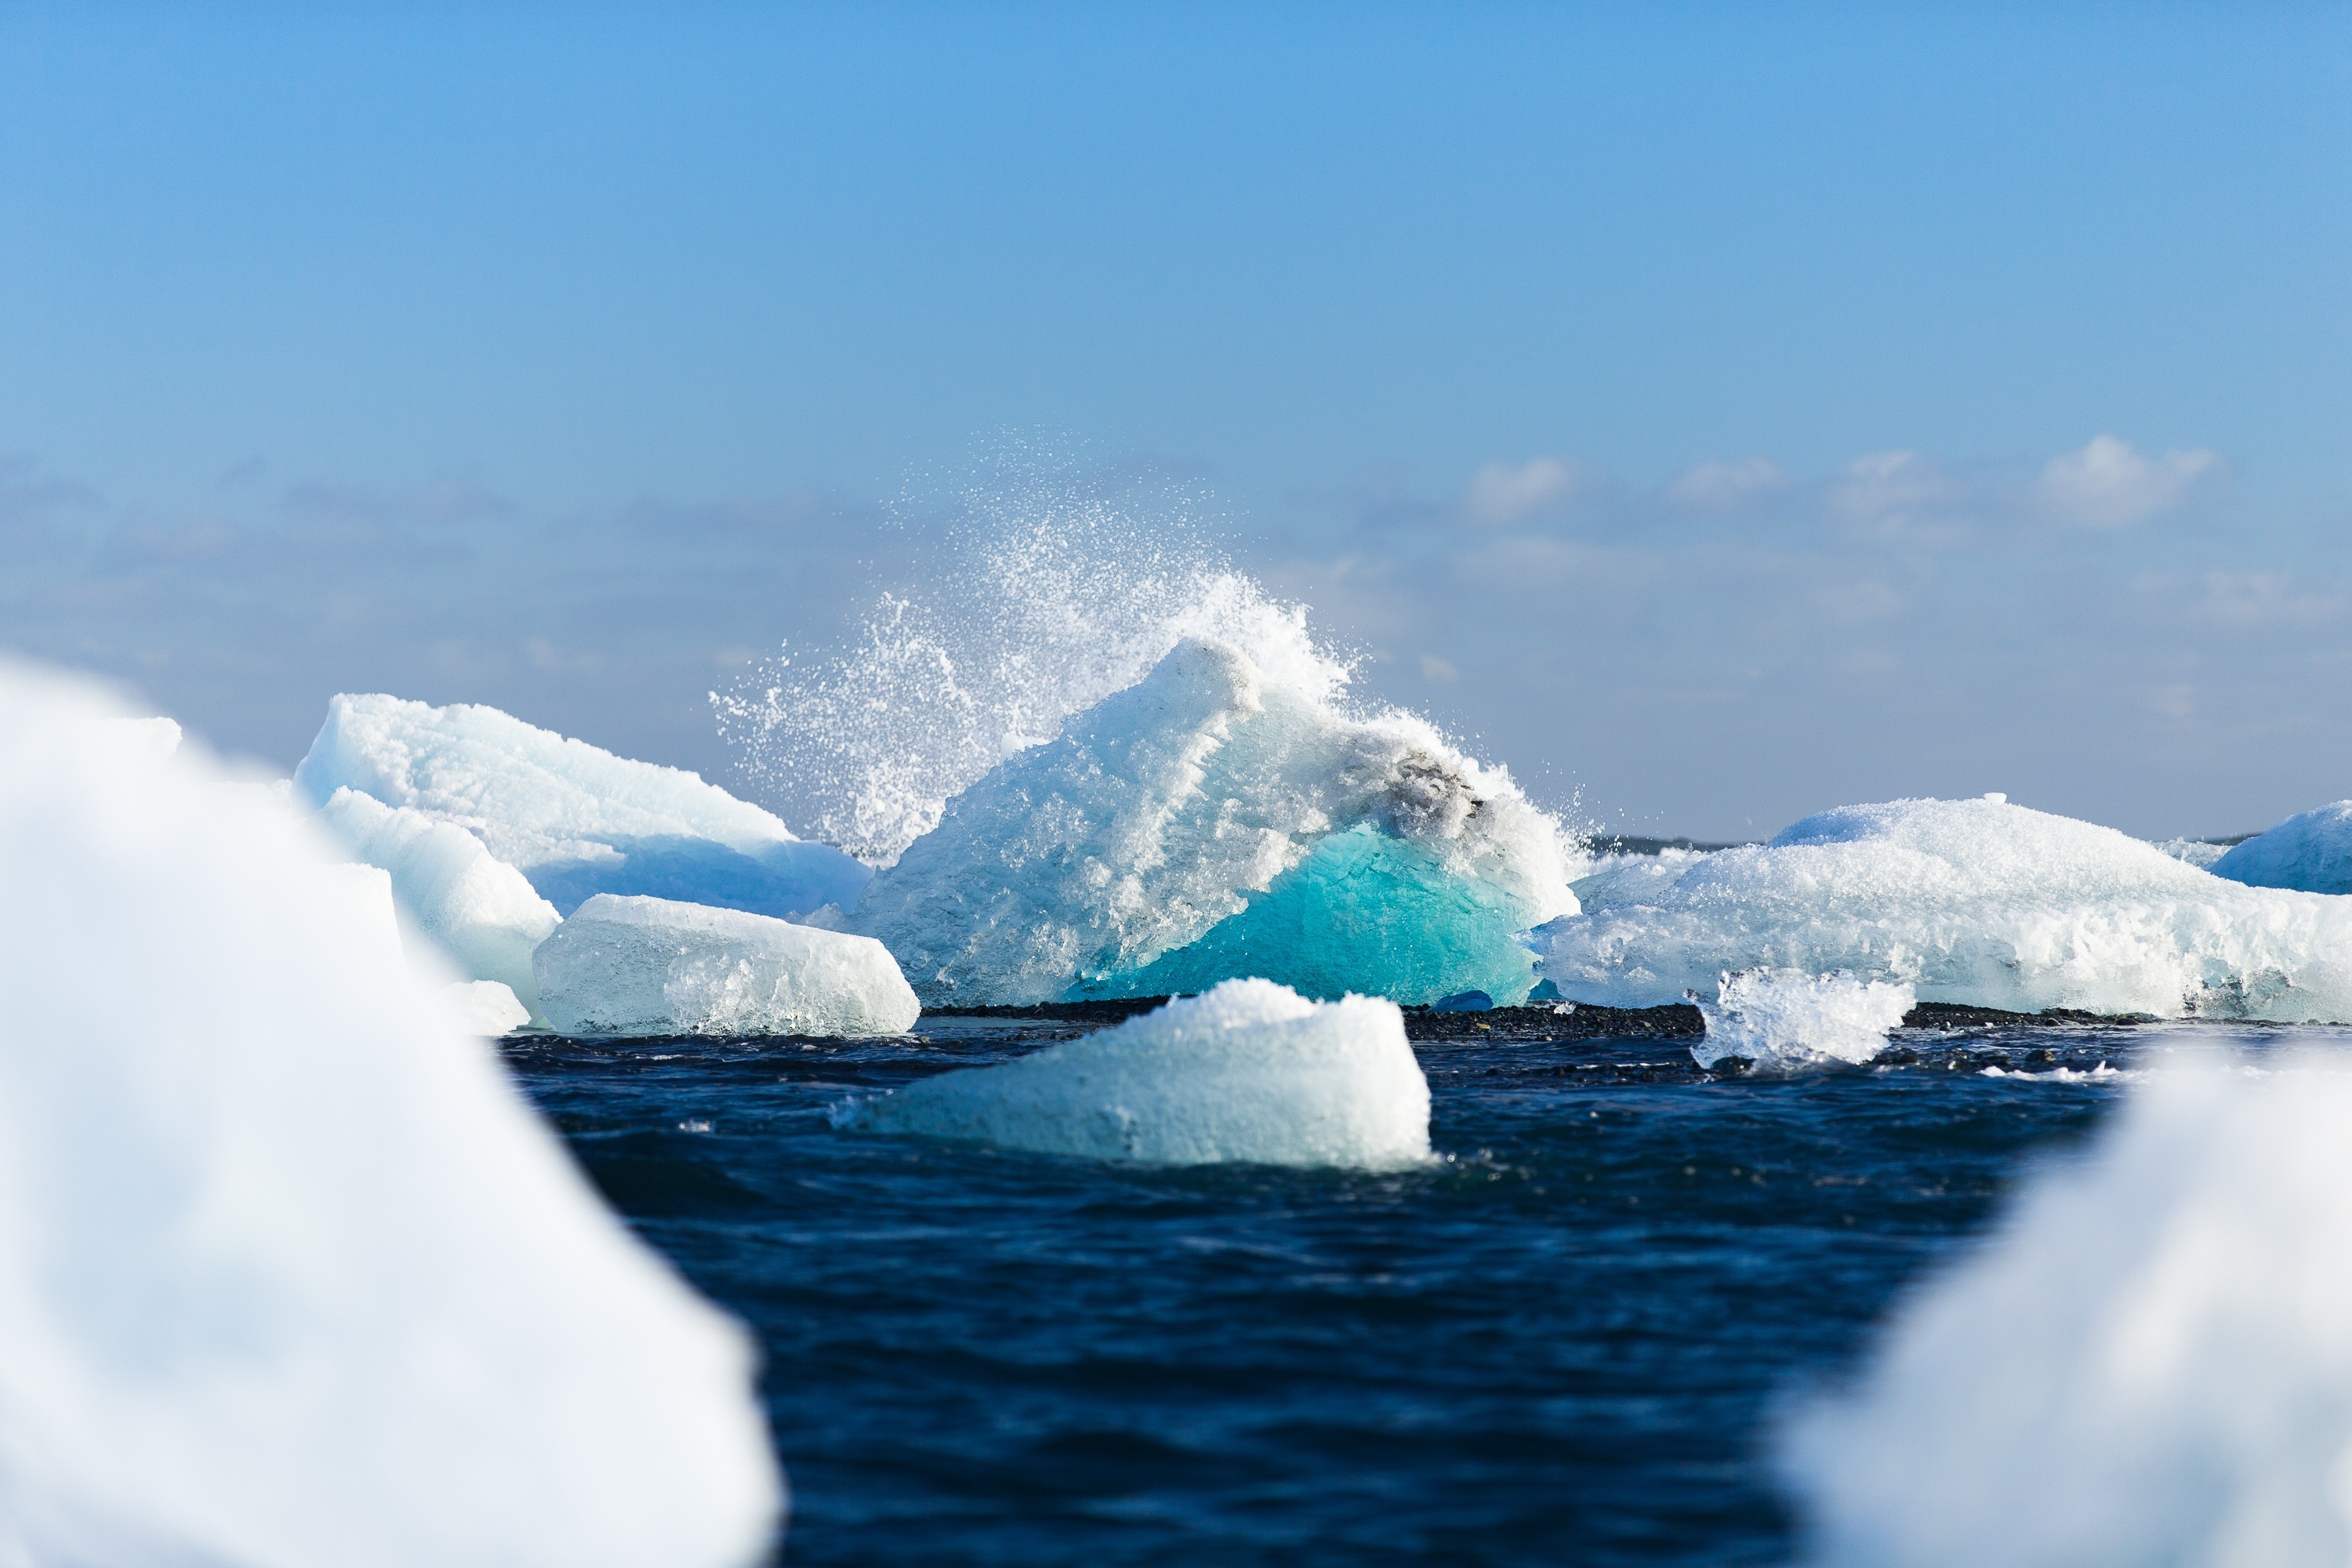
sea, water, ocean, cold, sky, wave, ice, calm, blue, arctic, iceberg, freezing, arctic ocean, ice floating, wind wave, ice cap, sea ice